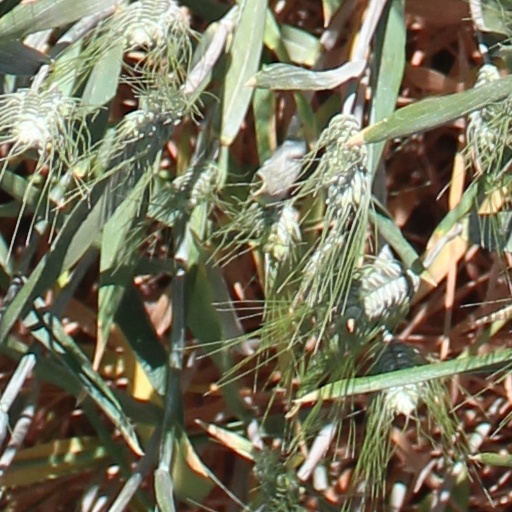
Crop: wheat